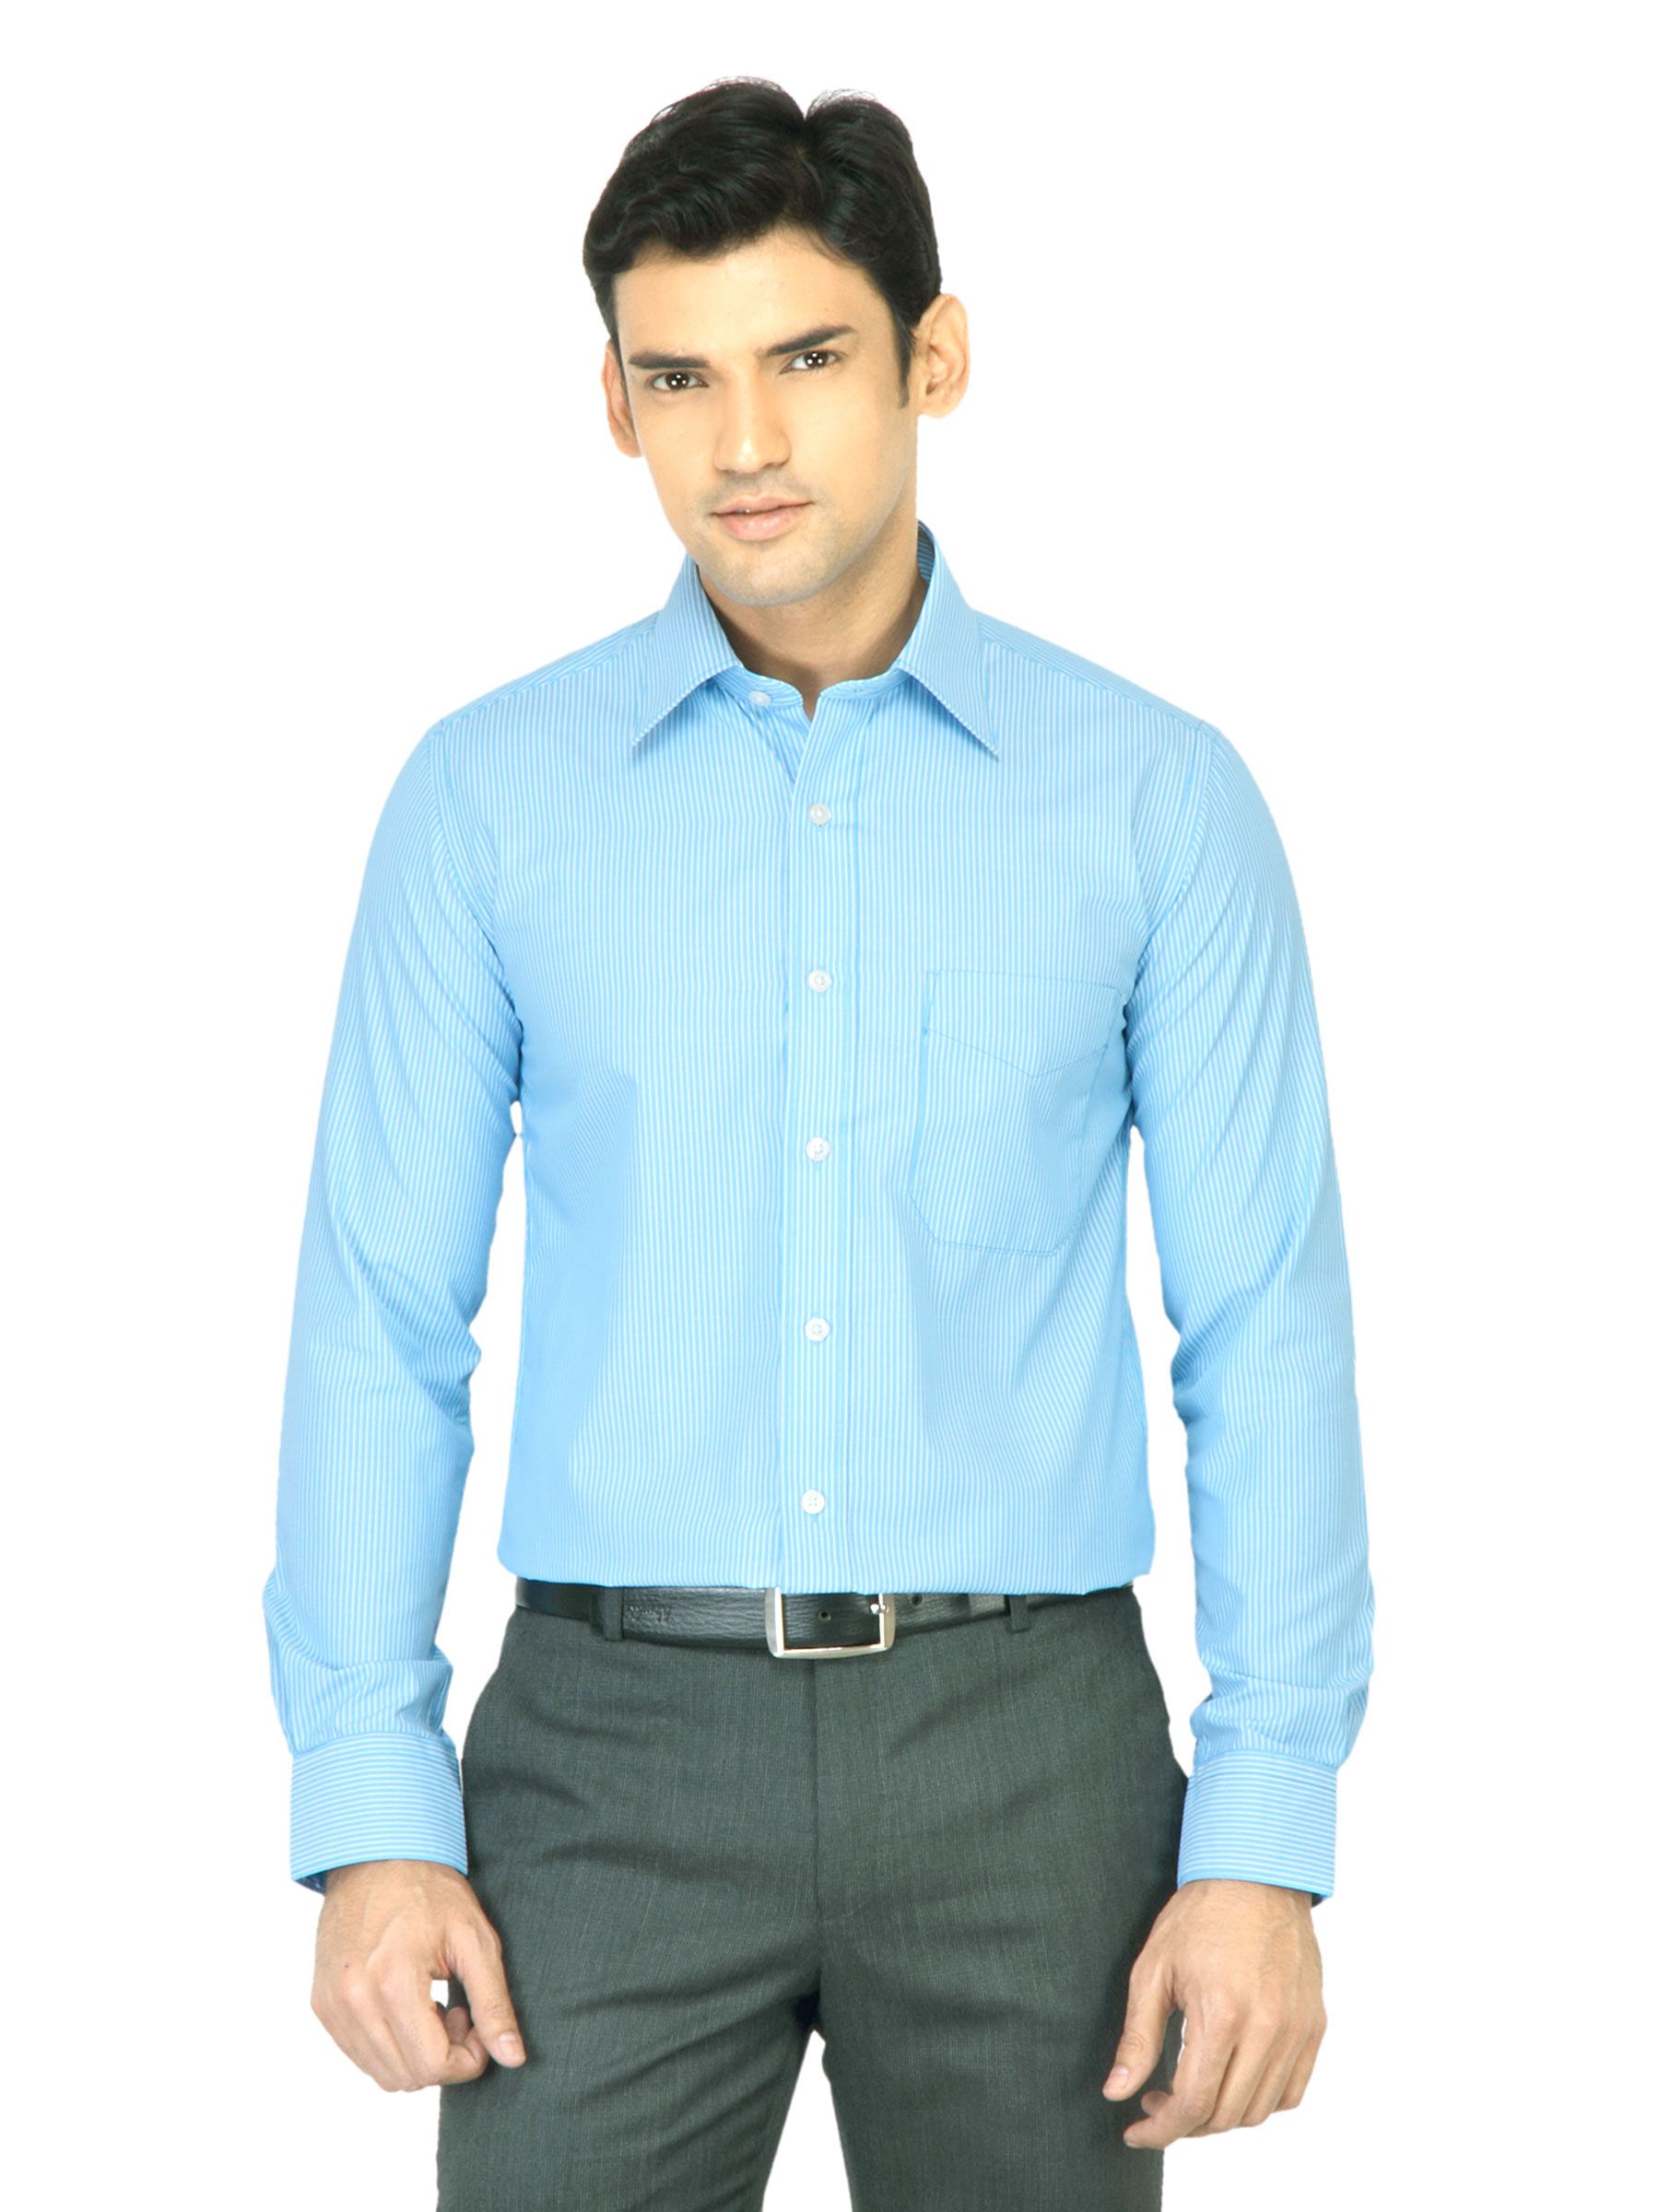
Mark Taylor Men White Striped Blue Shirt
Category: Apparel / Topwear / Shirts
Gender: Men
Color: Blue
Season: Fall 2011
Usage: Casual